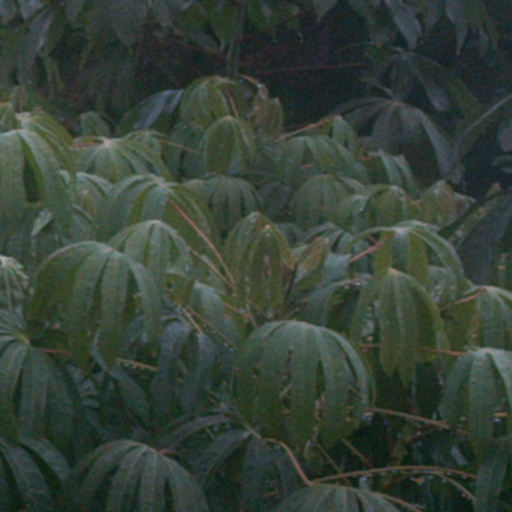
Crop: cassava